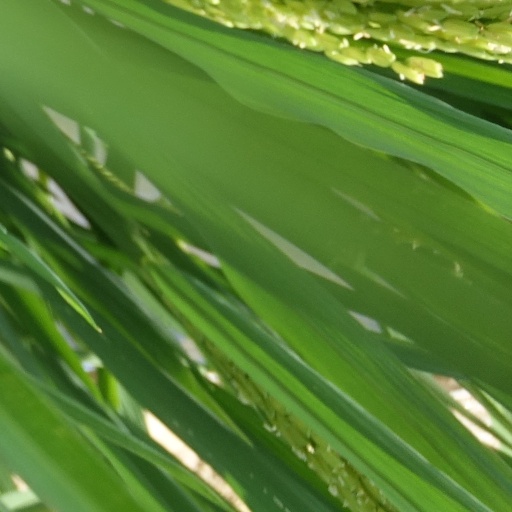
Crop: rice